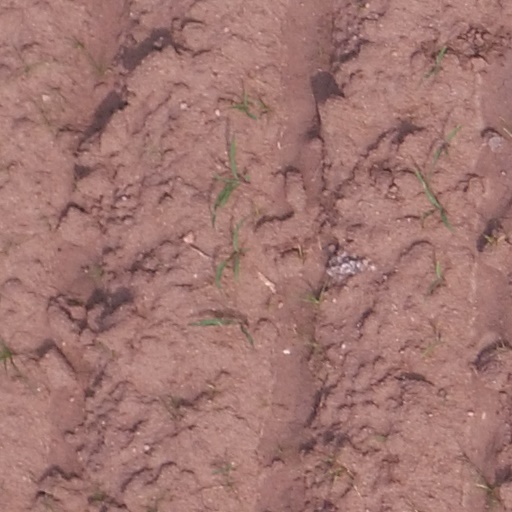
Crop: maize; corn